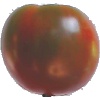
Label: Tomato Maroon 1